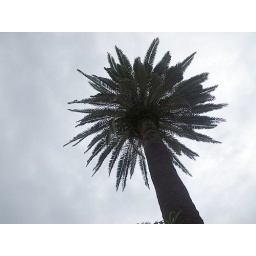
palm tree against dark sky